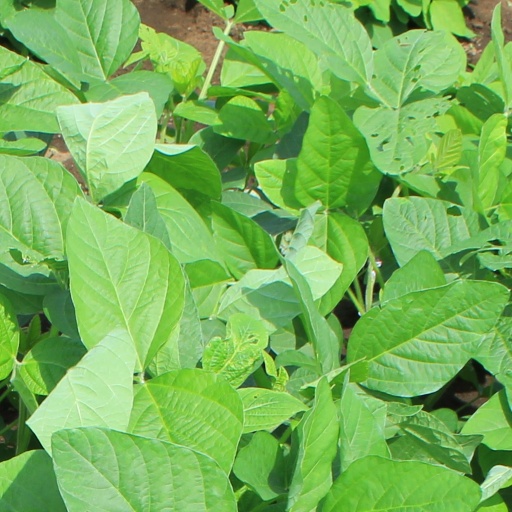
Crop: soybean